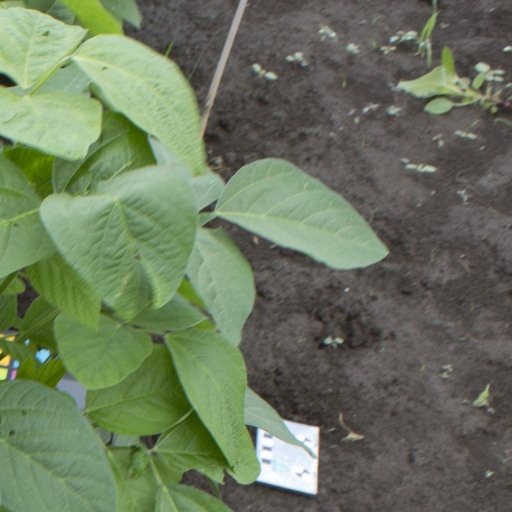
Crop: soybean